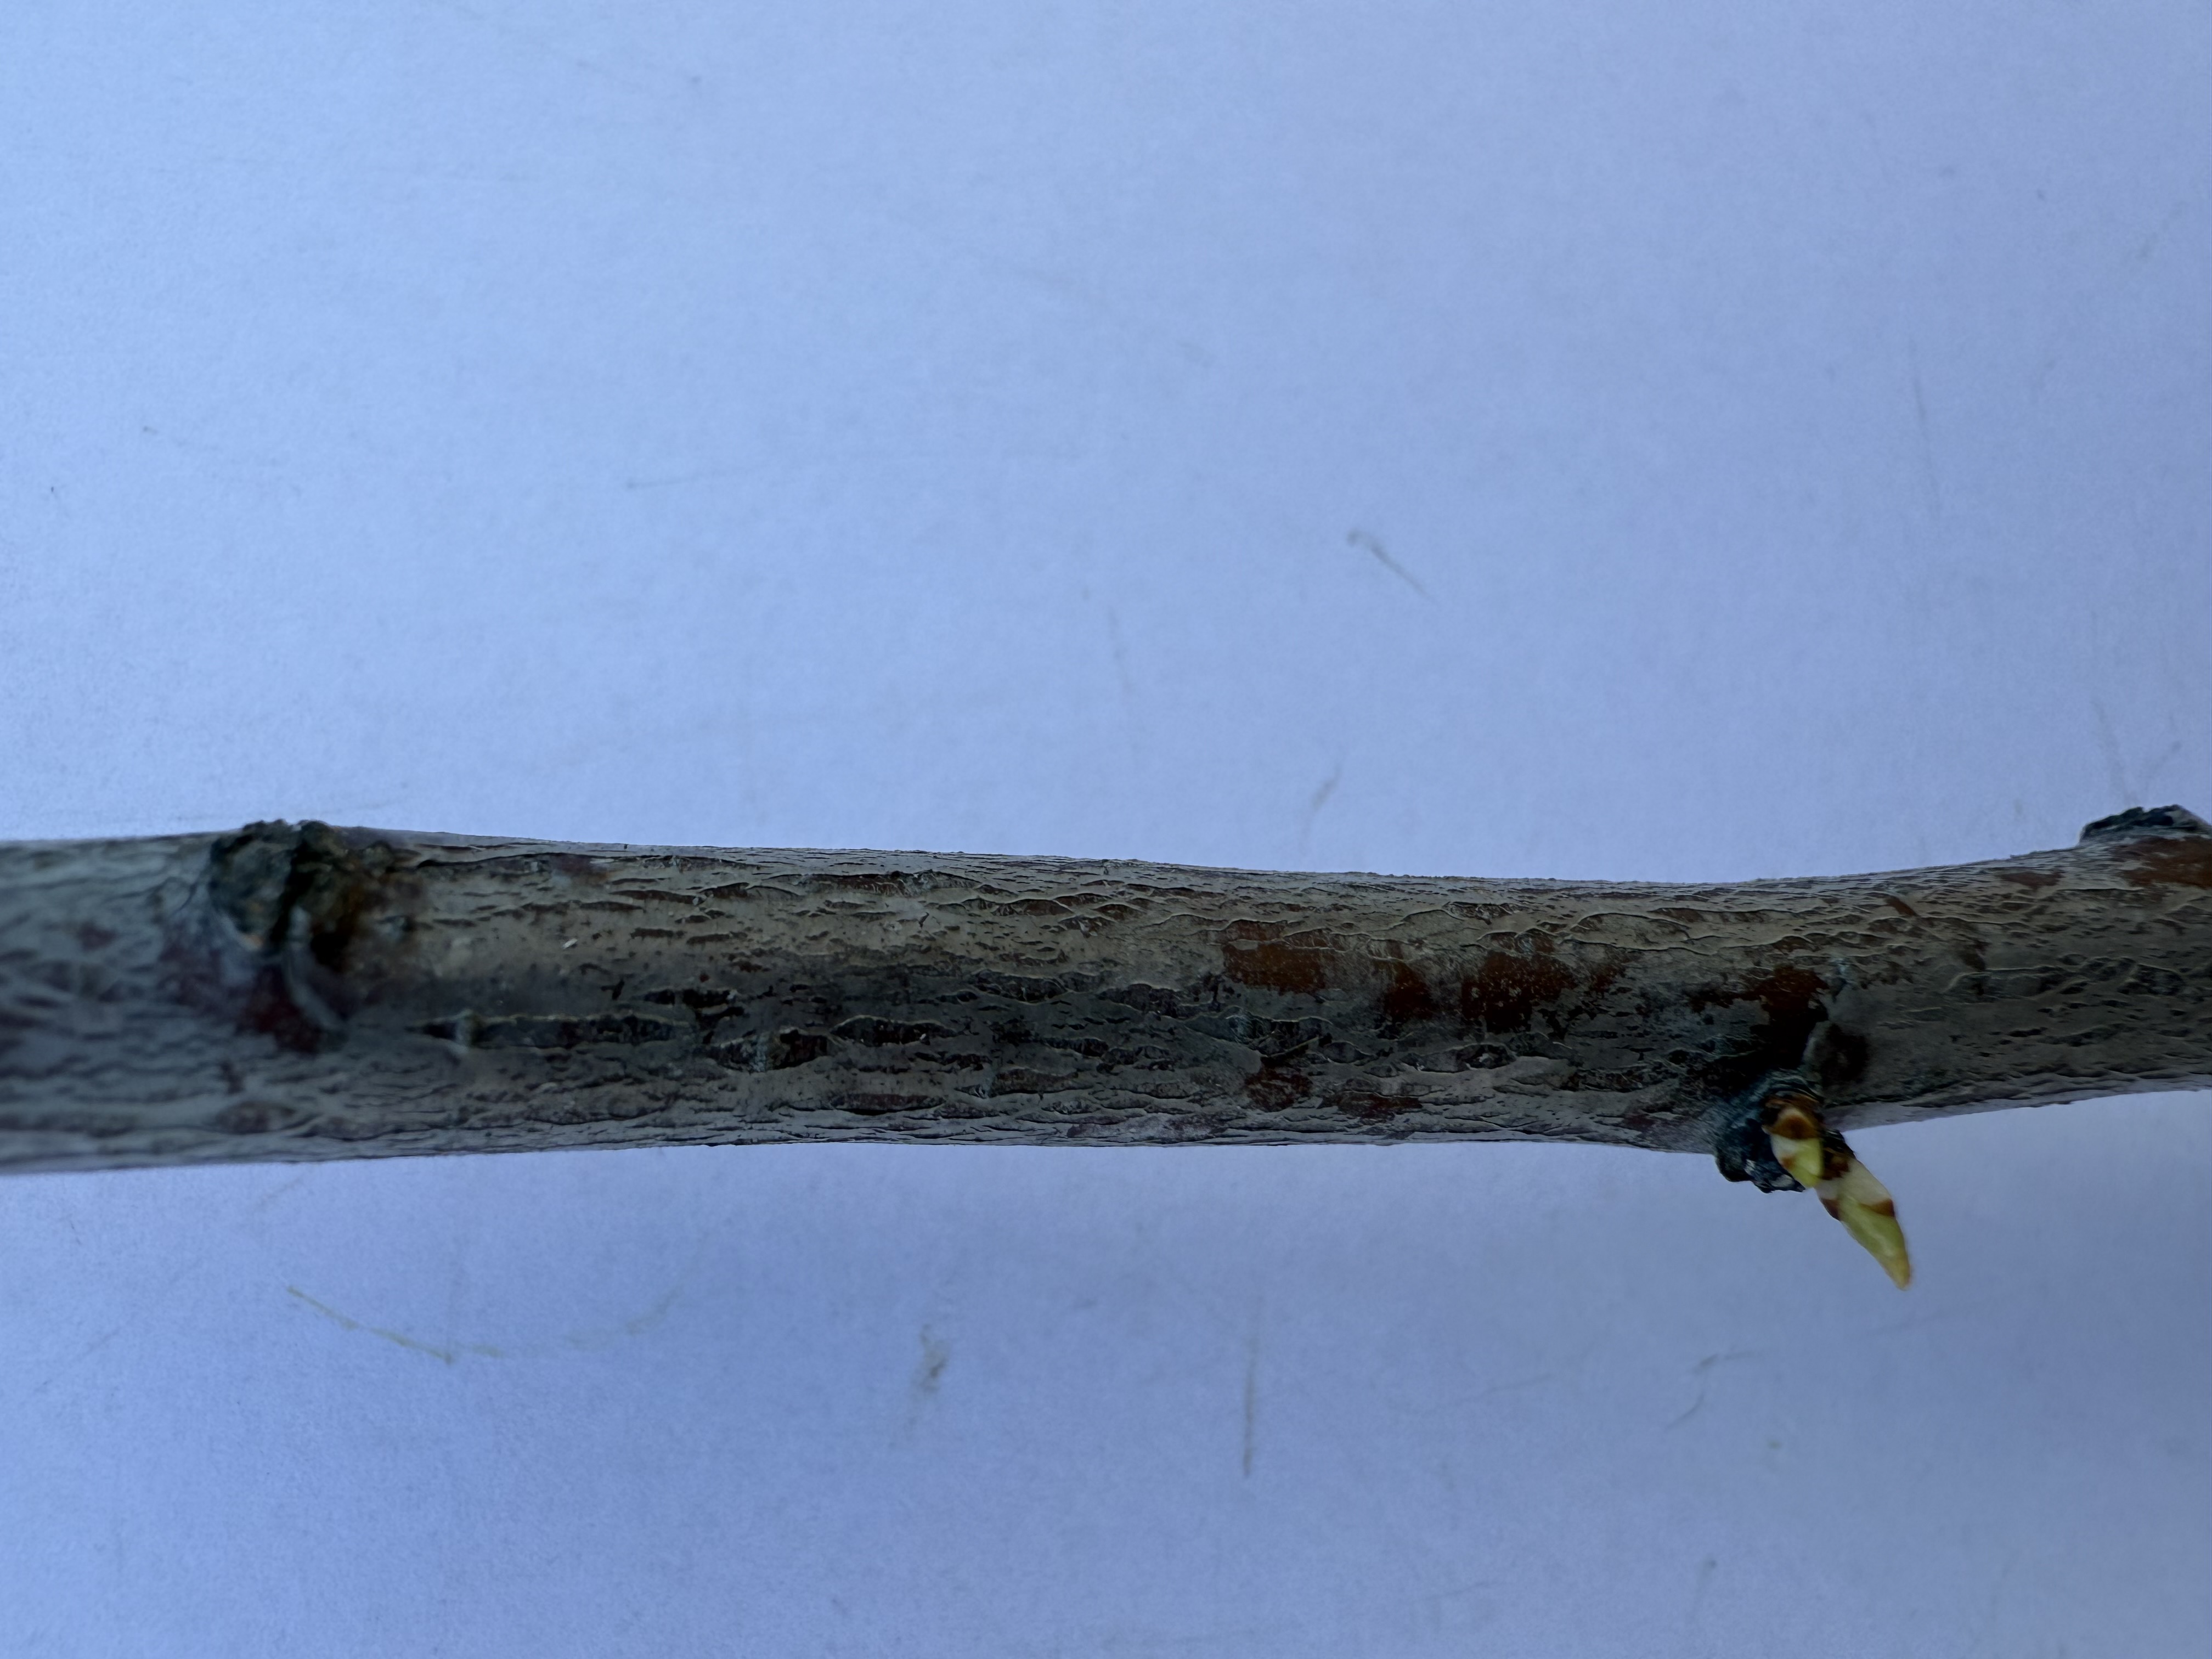
Variety: Angeleno Plum